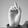
ASL letter: D